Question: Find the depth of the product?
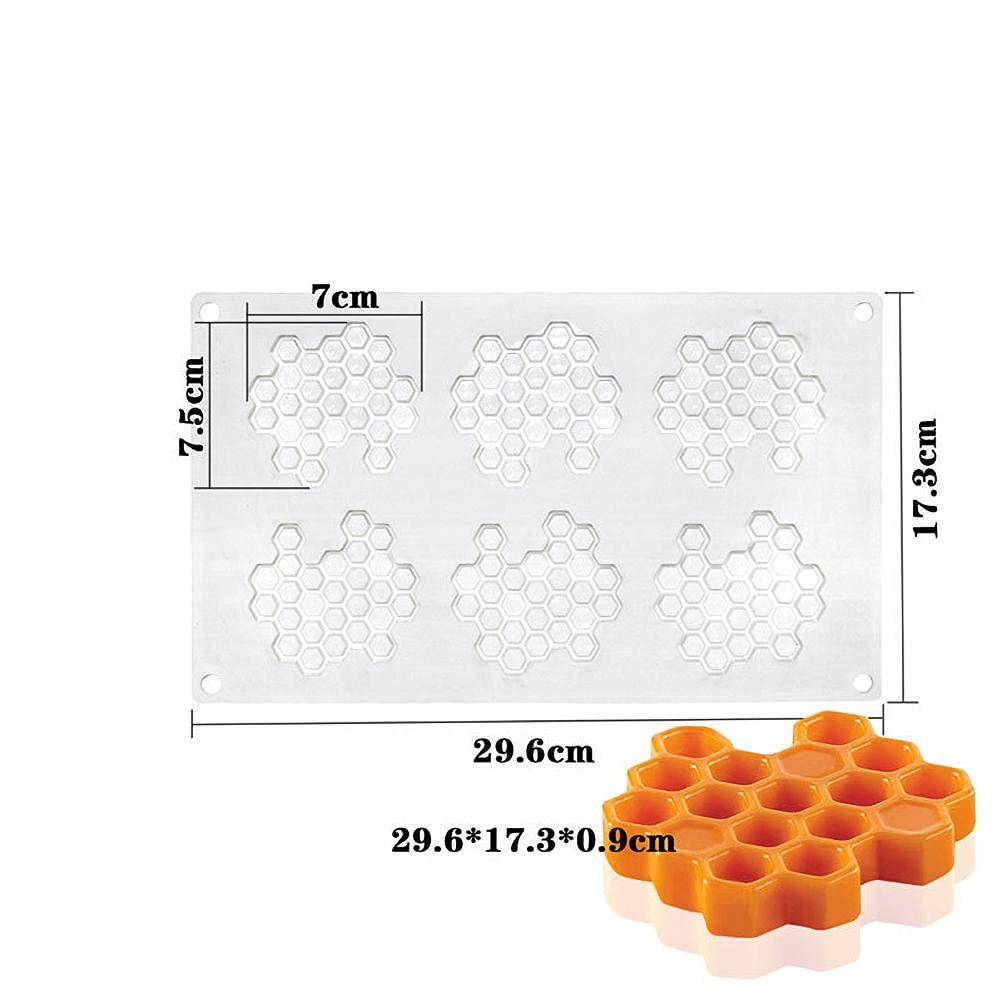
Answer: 29.6 centimetre